Avignon

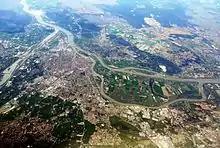
Aerial view of Avignon

The region around Avignon is very rich in limestone which is used for building material. For example, the current city walls, measuring 4,330 metres long, were built with the soft limestone abundant in the region called "mollasse burdigalienne".